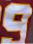
Number: 9